Christopher Dean

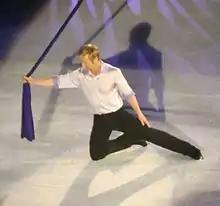
Dean on the "Dancing on Ice" tour in Manchester, 2010

Christopher Colin Dean, OBE (born 27 July 1958) is a British ice dancer considered, with his skating partner Jayne Torvill, amongst the greatest ice dancers of all time. The pair won a gold medal at the 1984 Winter Olympics and a bronze medal at the 1994 Winter Olympics. They were also four-time world and European champions and seven-time British champions.